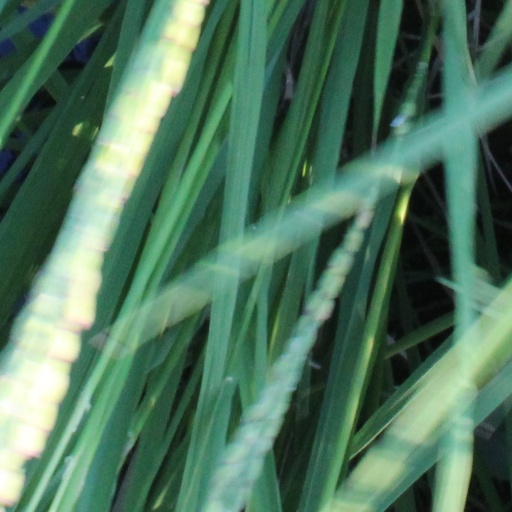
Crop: rice